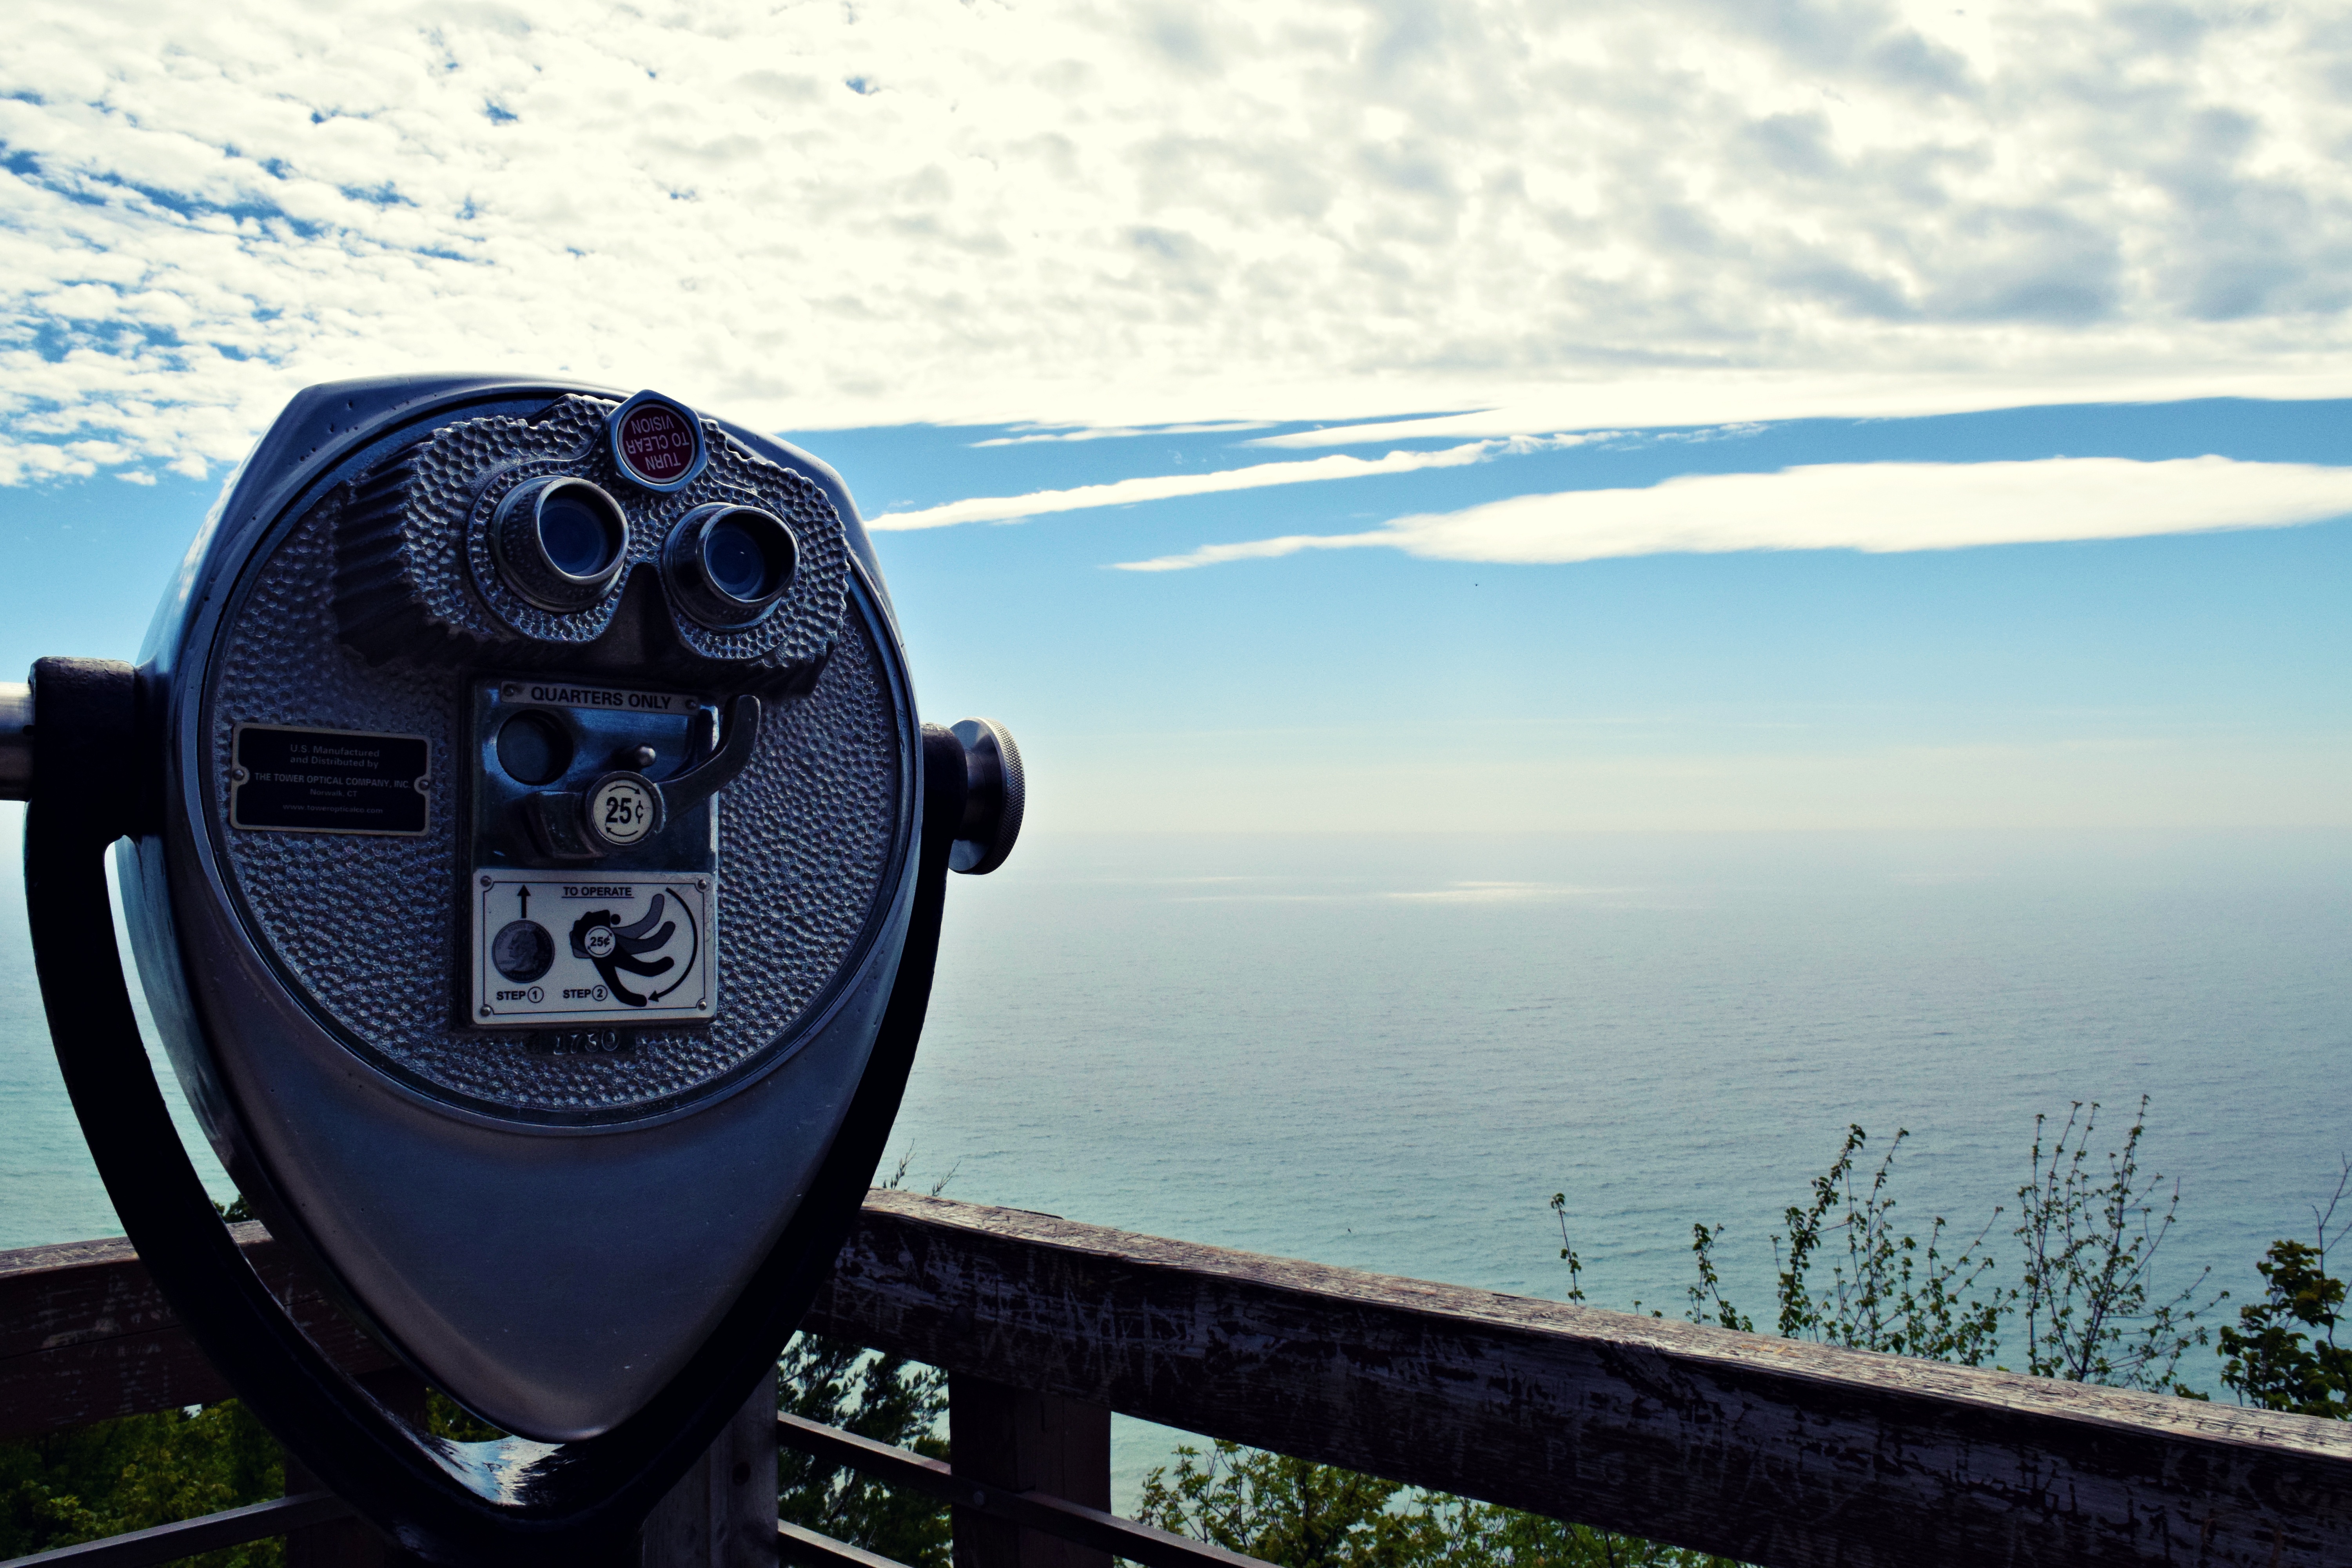
light, driving, vehicle, blue, lighting